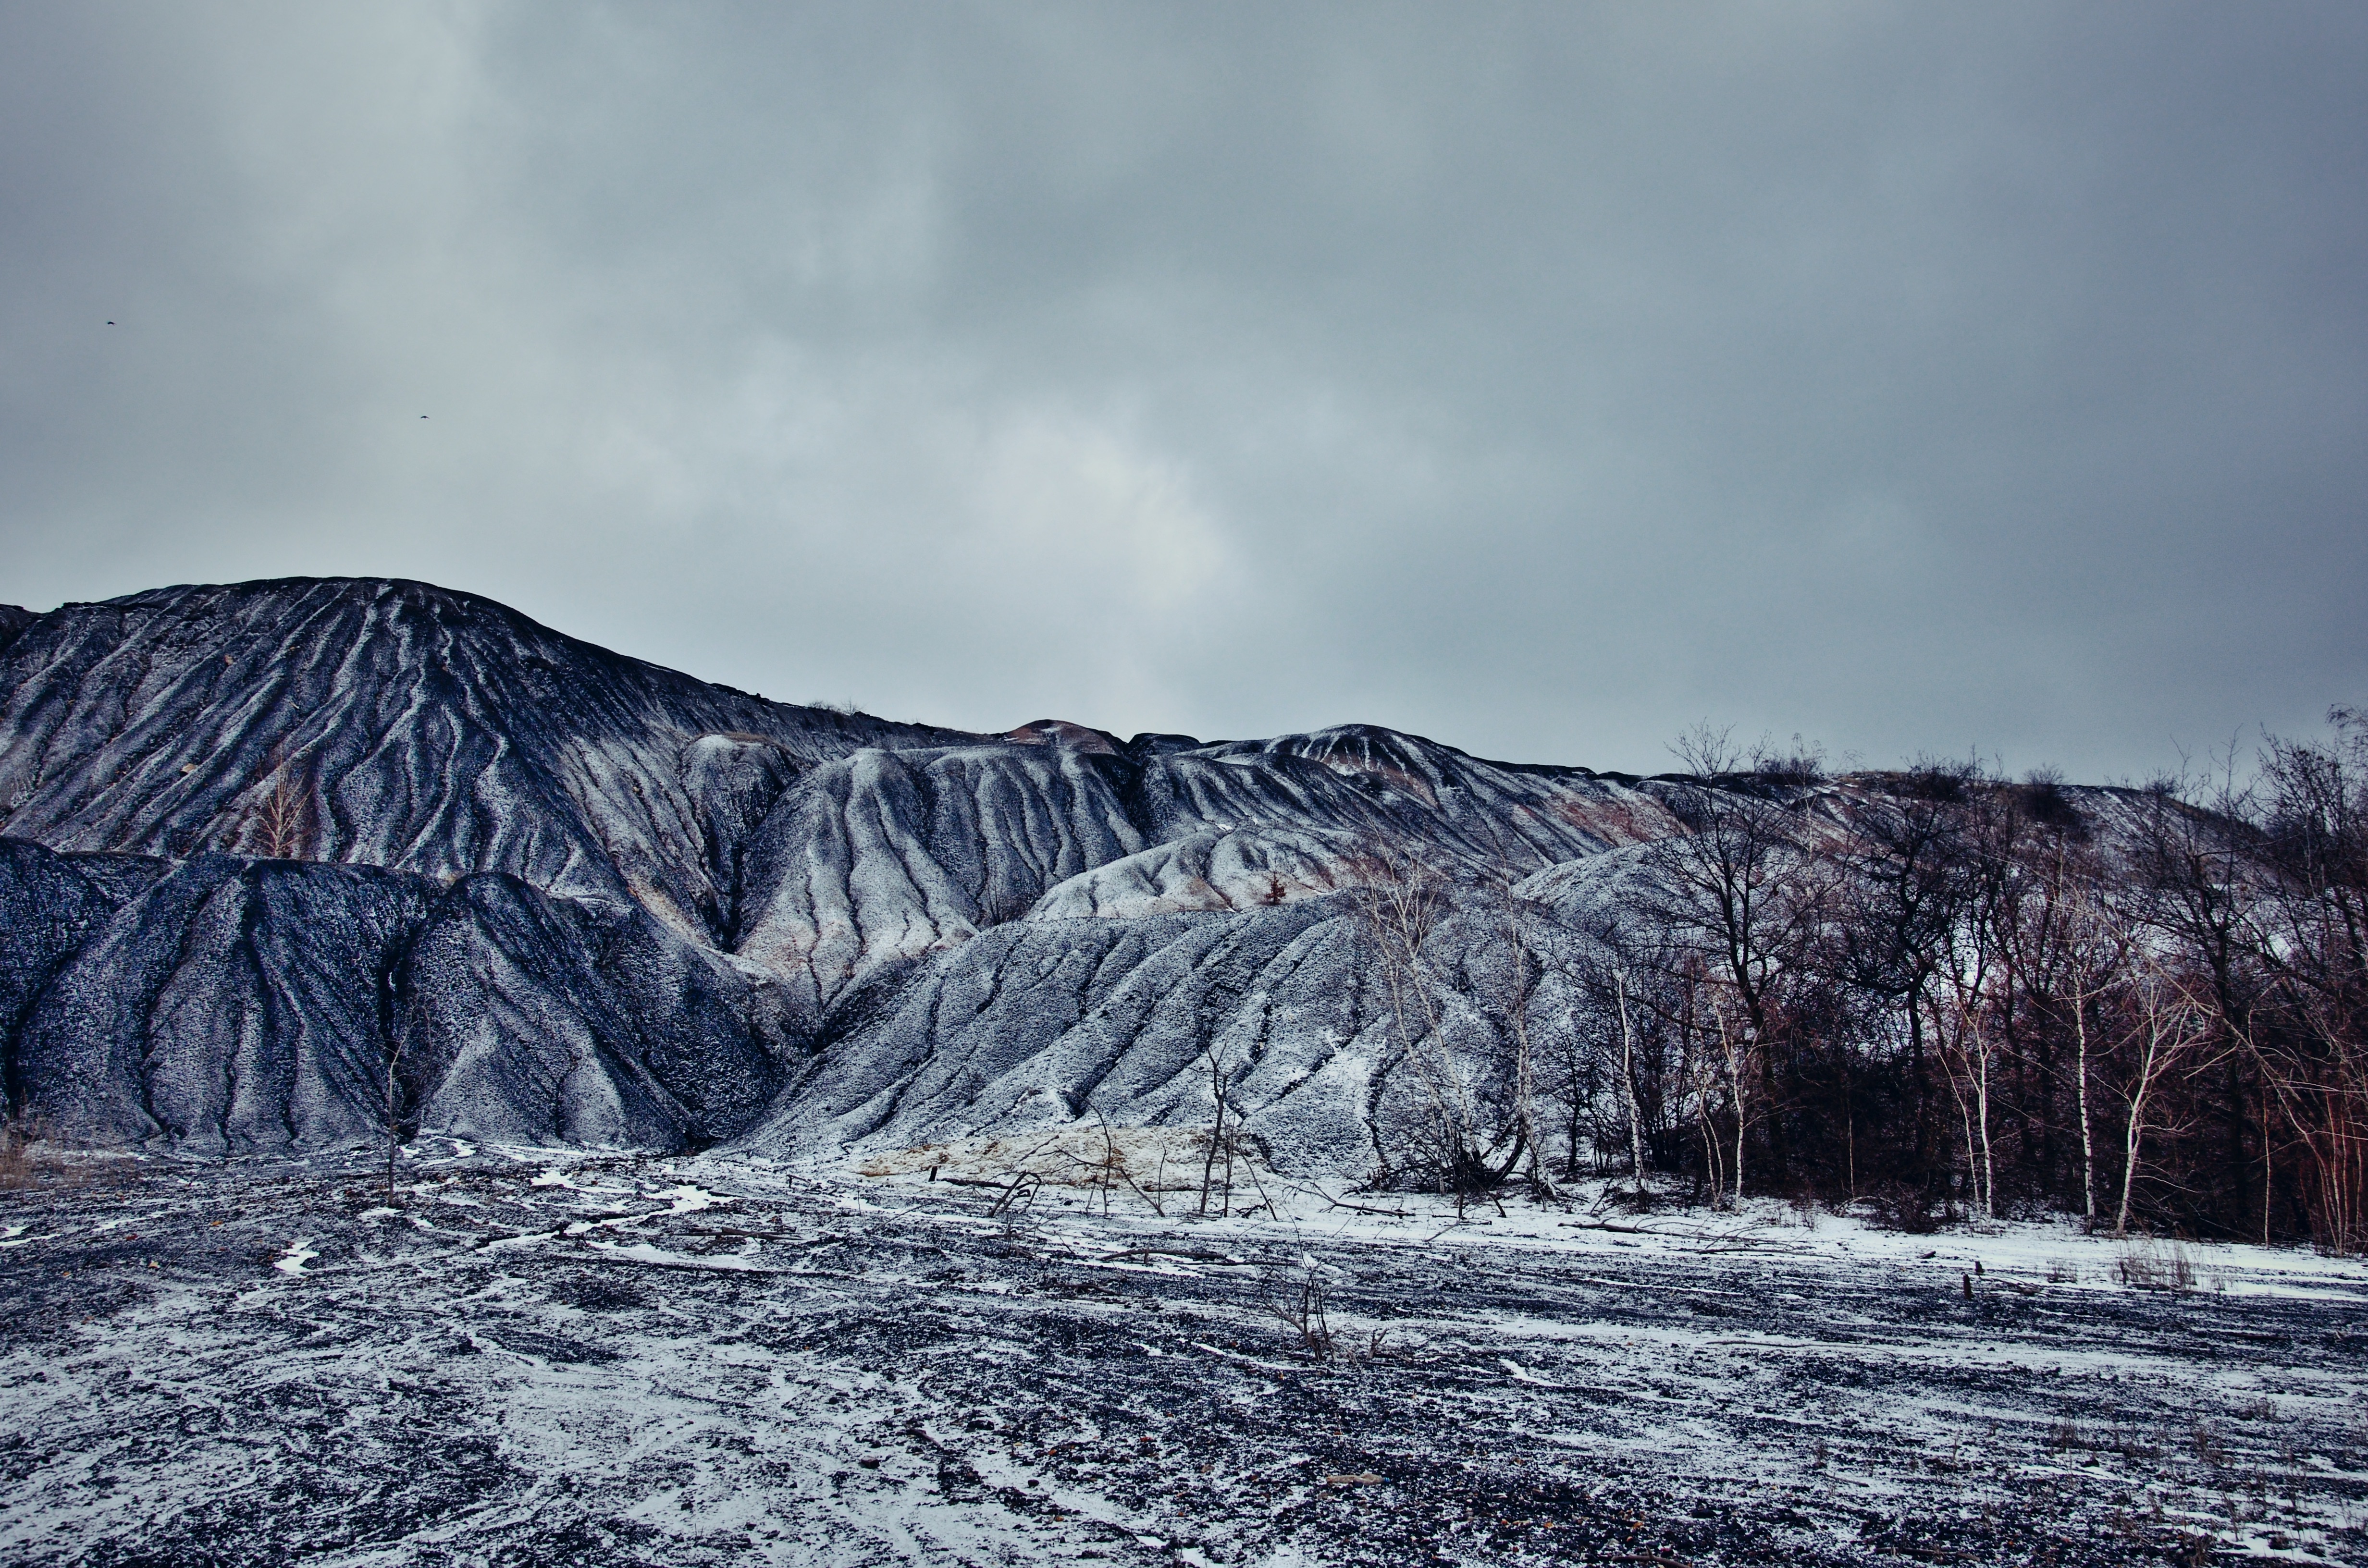
landscape, rock, wilderness, mountain, snow, winter, ice, weather, terrain, season, ridge, geology, landform, geographical feature, mountainous landforms, geological phenomenon